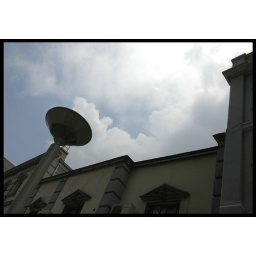
Wuhan ,the walk street by the Yangzi River. but I took its sky instead of road,hohoho